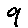
Label: 9